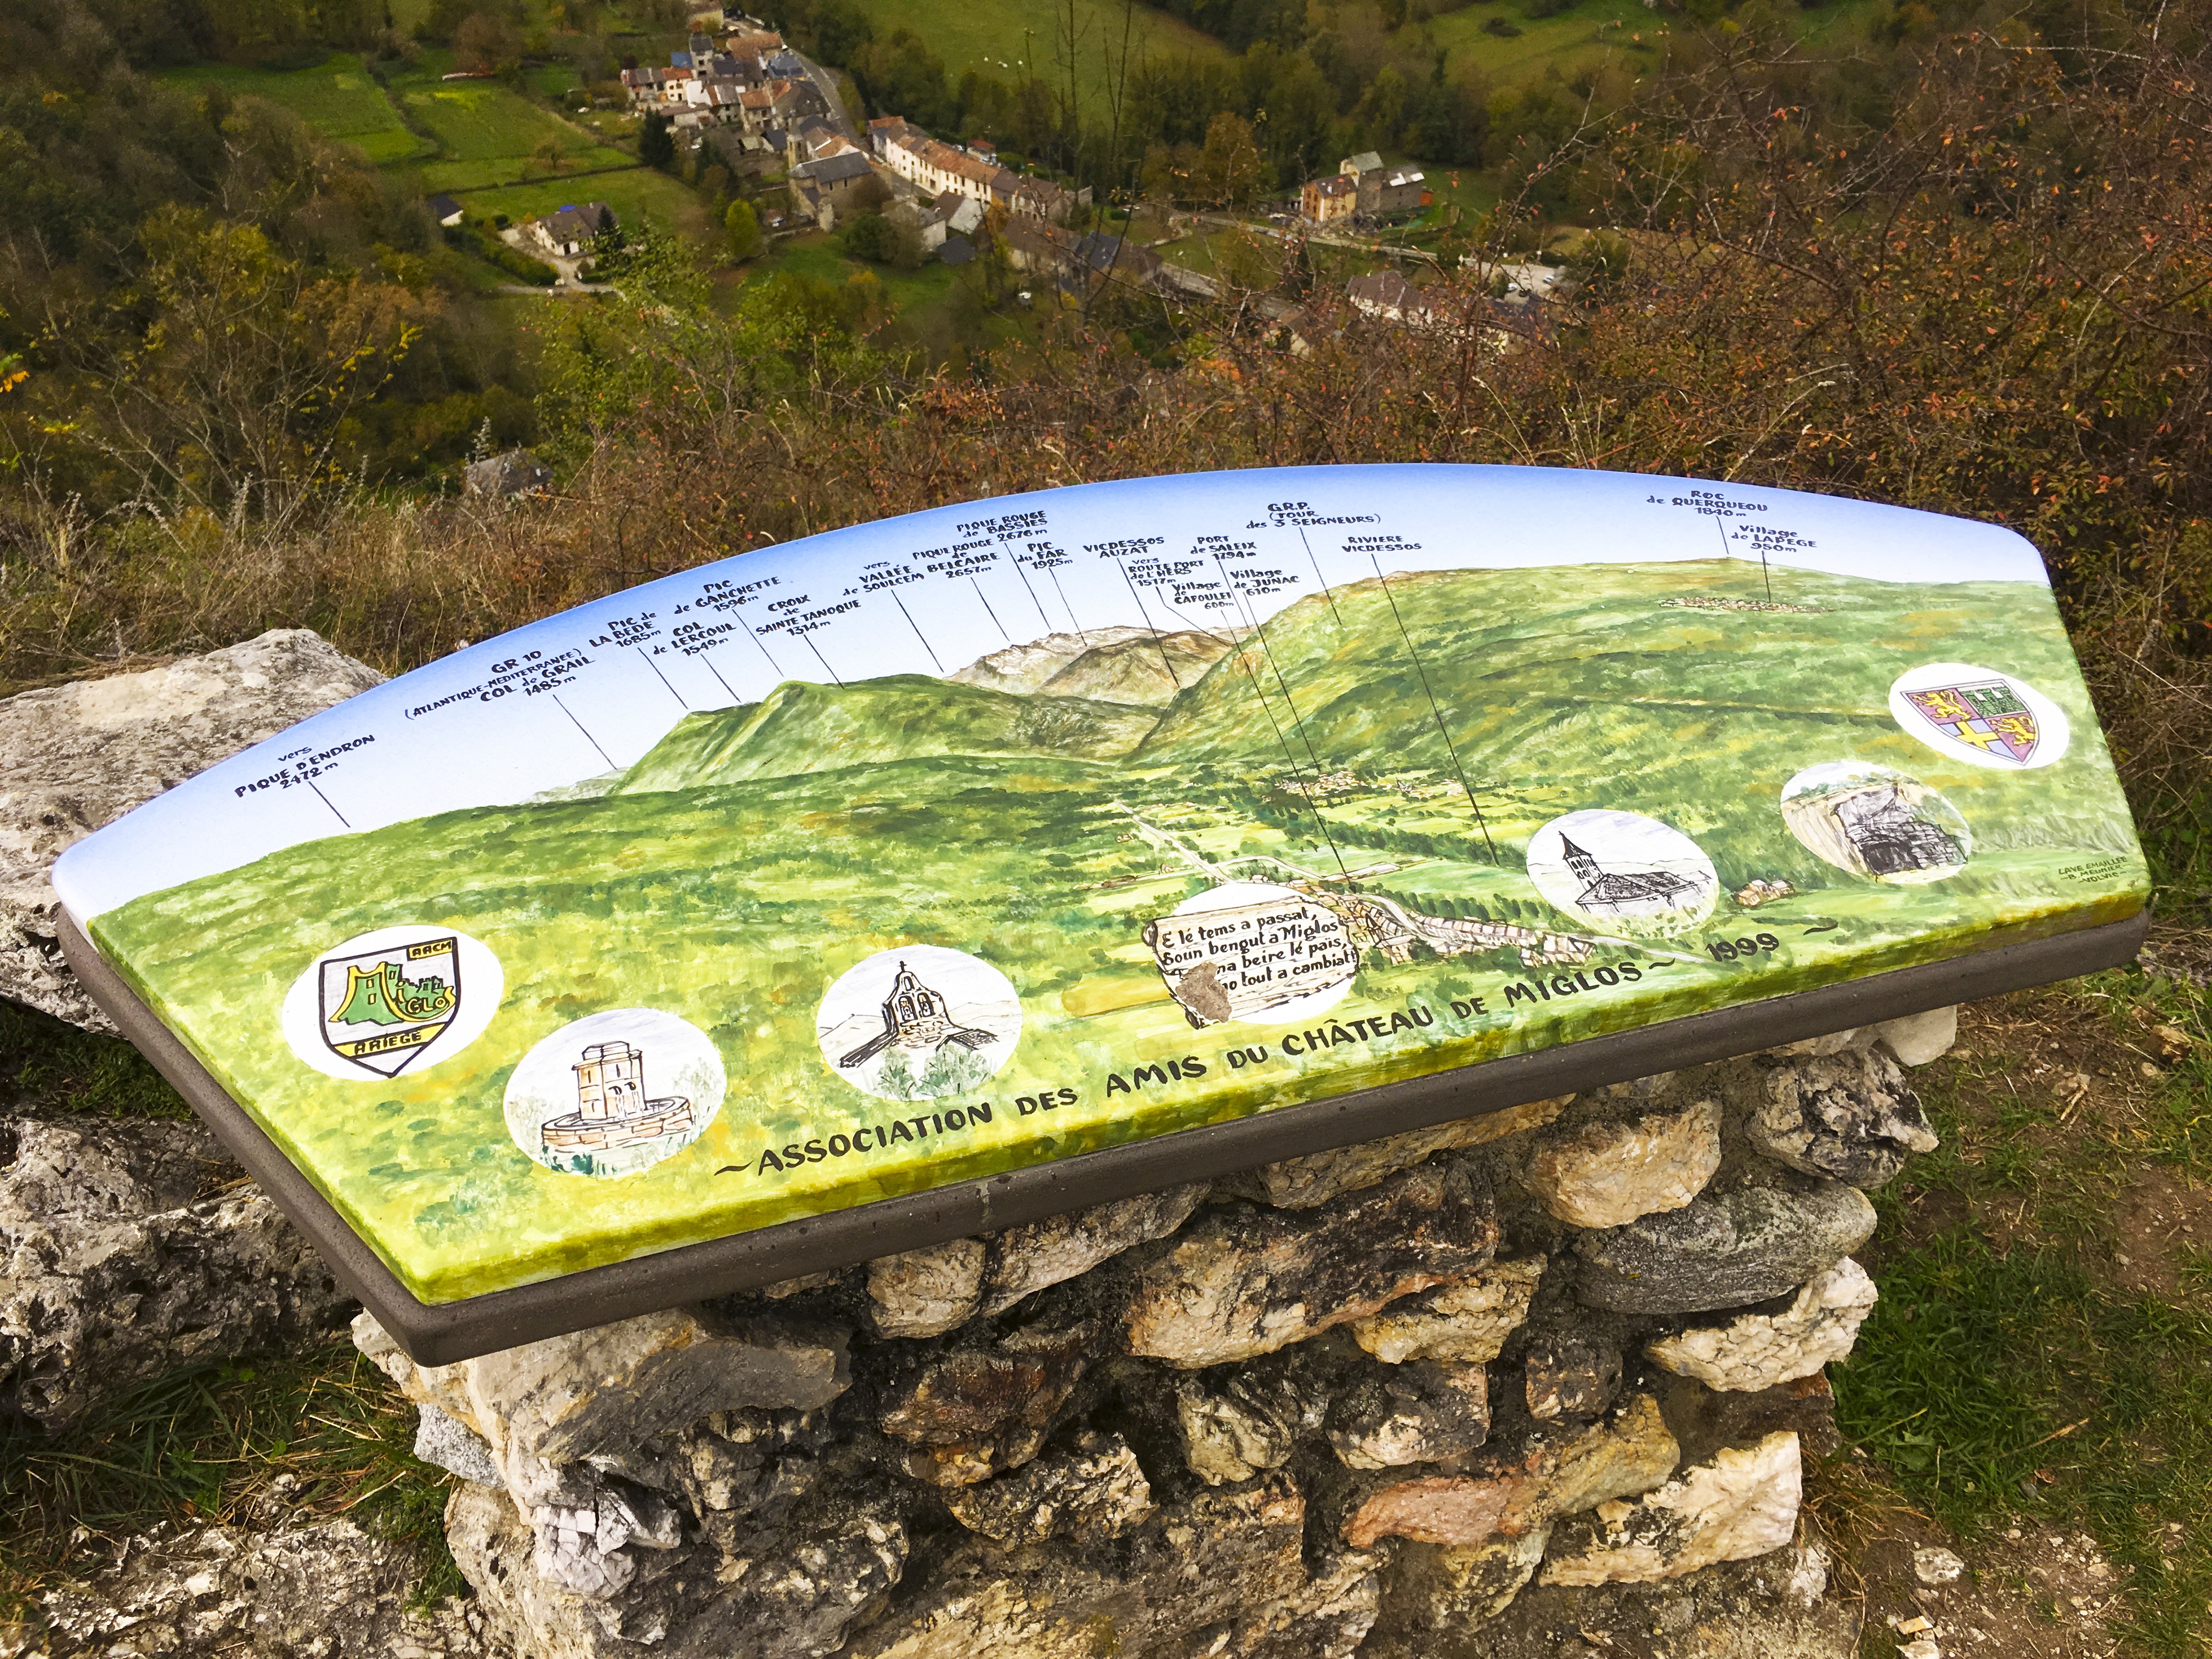
tree, grass, wood, leaf, flower, green, garden, art, geology, viewpoint, ariege, auzat valley, niaux, miglos